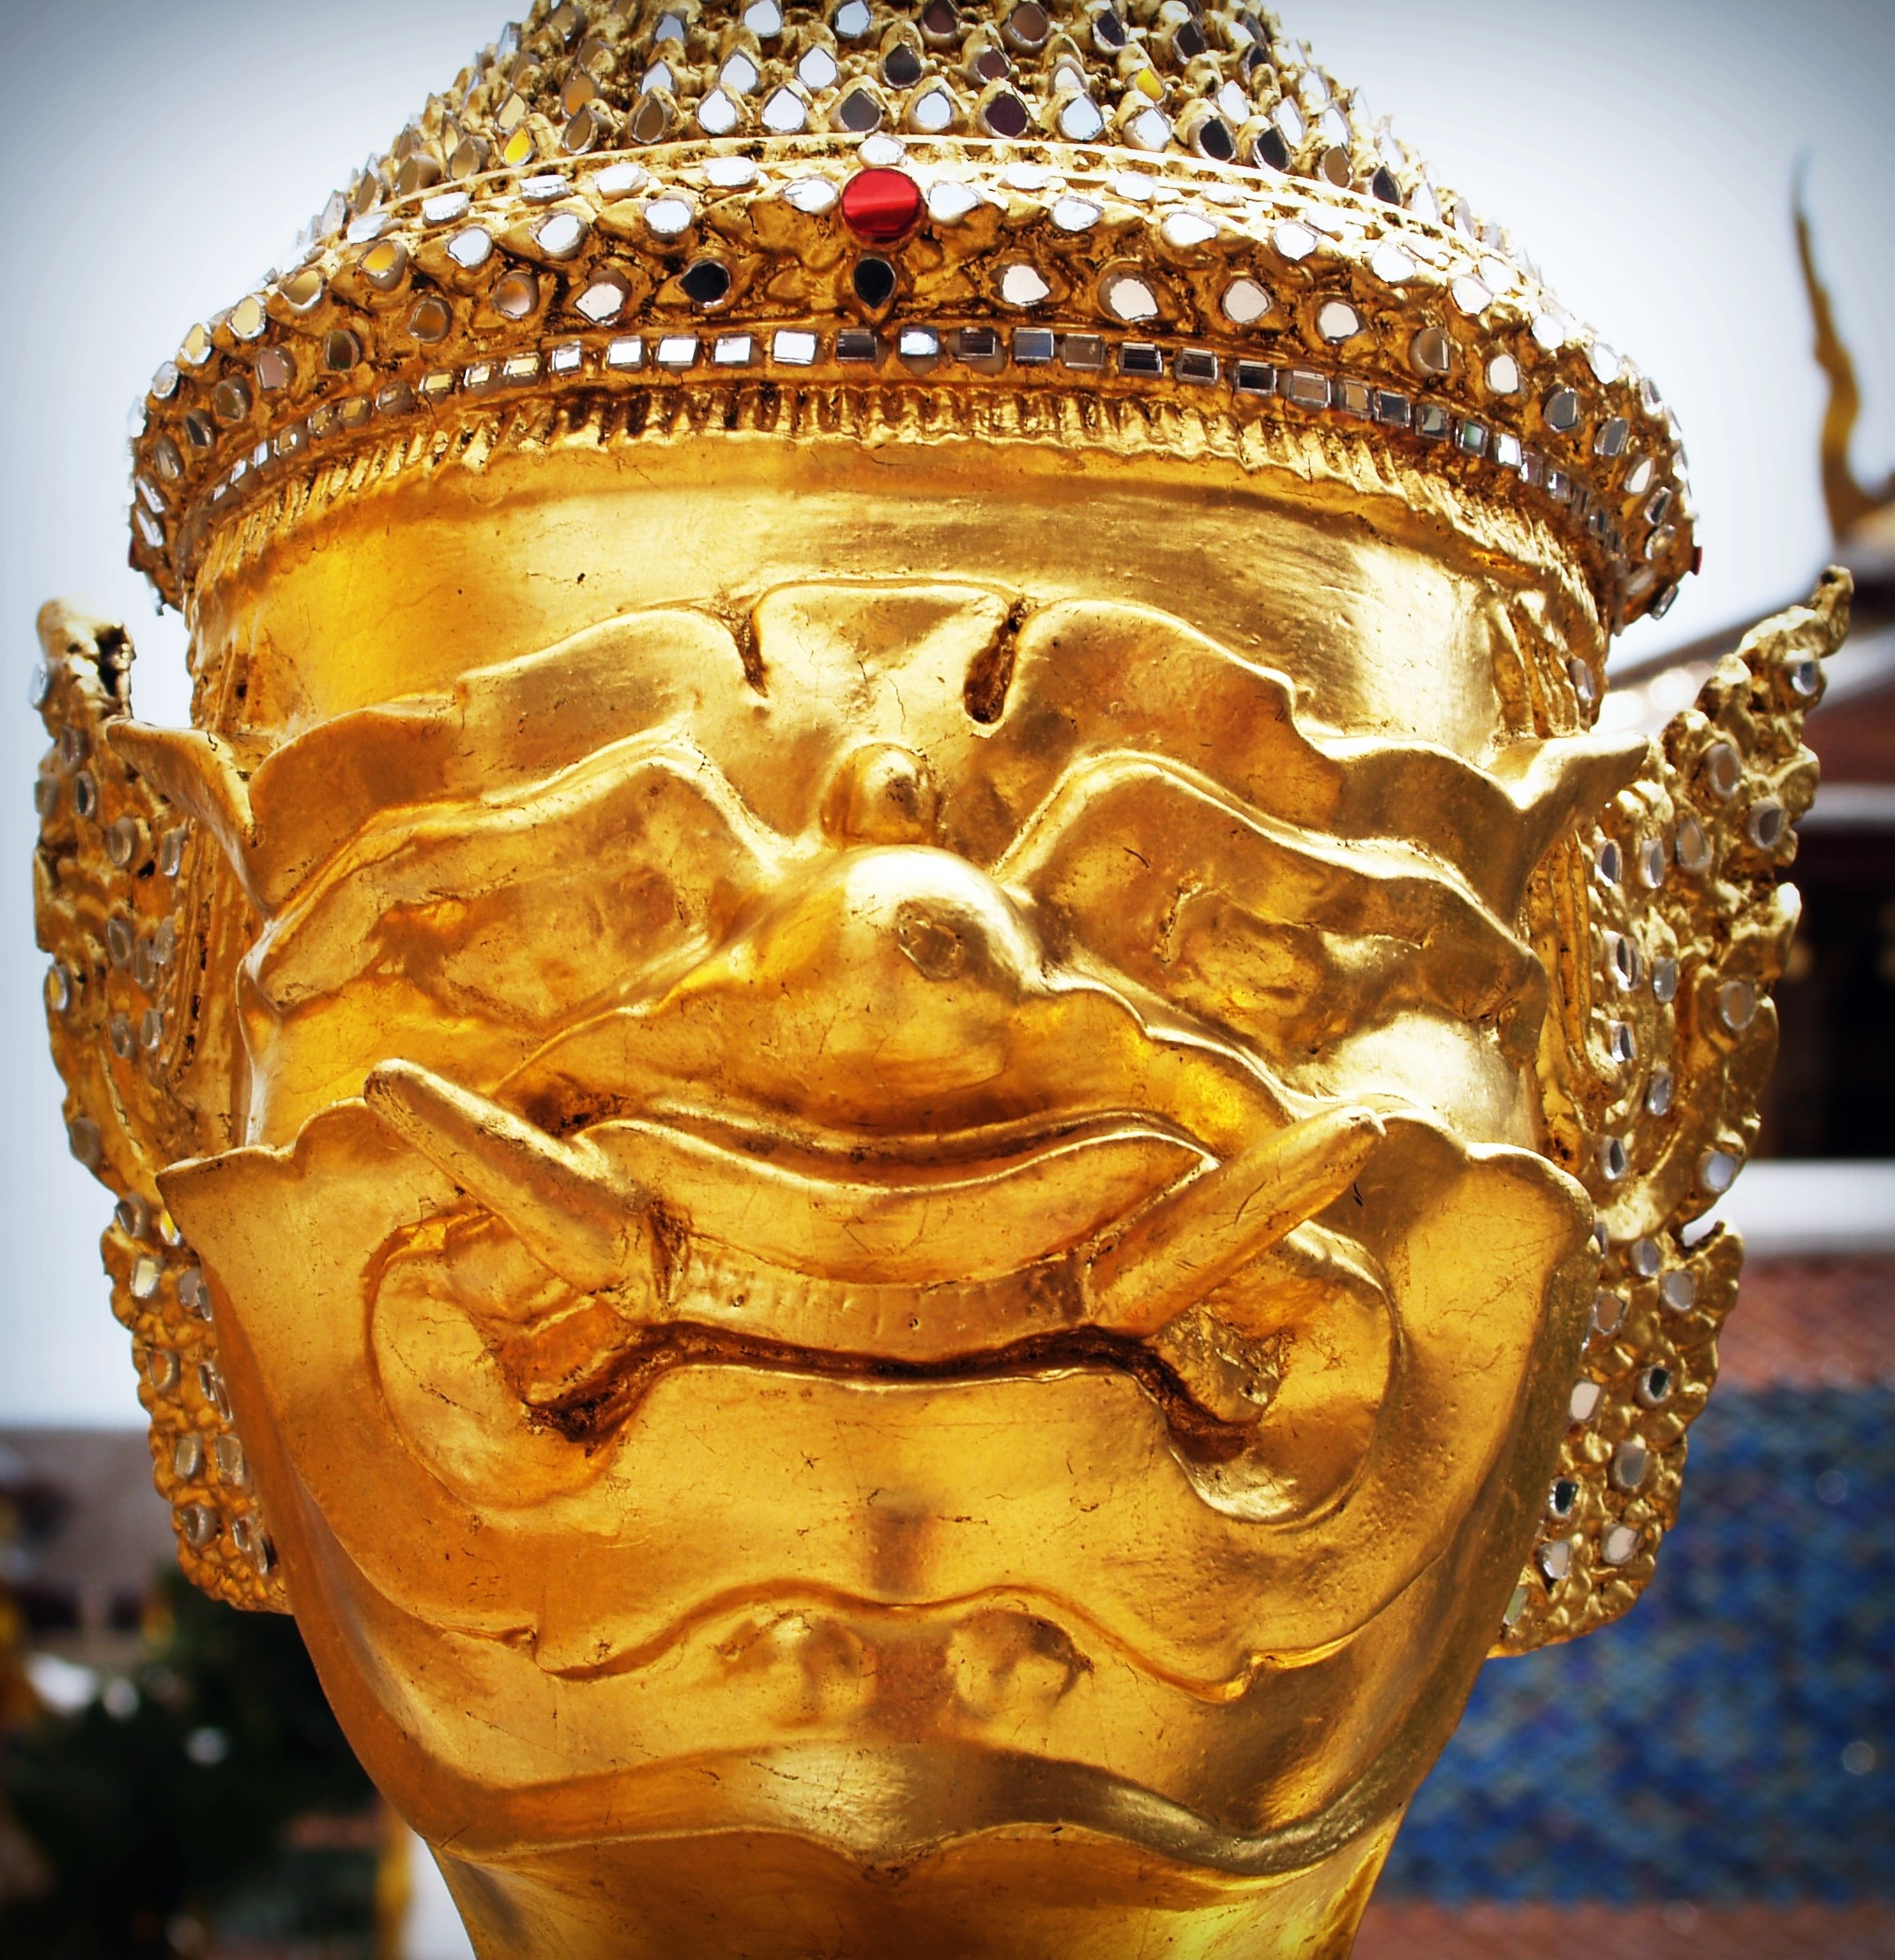
architecture, white, isolated, asian, statue, green, color, ancient, thailand, ramayana, jewellery, face, sculpture, art, background, design, temple, giant, bangkok, carving, body, guard, ten, warrior, ravana, rattanakosin, ancient history, fashion accessory